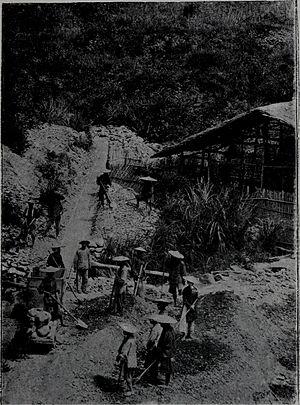
L’Indochine française est un territoire de l'ancien empire colonial français, dont elle était la possession la plus riche et la plus peuplée. Officiellement nommée Union indochinoise puis Fédération indochinoise, elle fut fondée en 1887 et regroupait, jusqu'à sa disparition en 1954, diverses entités possédées ou dominées par la France en Extrême-Orient : trois pays d'Asie du Sud-Est aujourd'hui indépendants, le Vietnam, le Laos et le Cambodge, ainsi qu'une portion de territoire chinois située dans l'actuelle province du Guangdong.